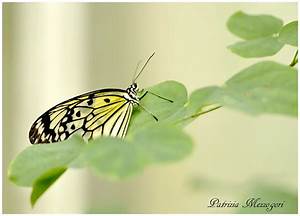
Label: butterfly